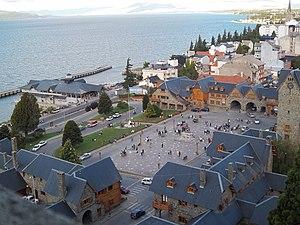
San Carlos de Bariloche généralement appelée Bariloche est une ville de la province de Río Negro, en Argentine située à 1 650 km au sud-ouest de Buenos Aires au pied des Andes en bordure du lac Nahuel Huapi, dans le parc national du même nom, le plus ancien d'Argentine. Elle est le chef-lieu du département de Bariloche. Sa population s'élevait à 108 205 habitants. À vocation essentiellement touristique et scientifique, elle attire des vacanciers de toutes provenances, parmi lesquels une majorité d'Argentins et de Chiliens. La région de Bariloche, surnommée la « Suisse Argentine » par les argentins, est réputée pour ses paysages de lacs et de montagnes, sa station de sports d'hiver édifiée sur les pentes du Cerro Catedral tout proche qui possède l'un des plus anciens et plus étendus domaines skiables d'Amérique de Sud, ainsi que ses cours d'eau riches en truites et saumons.